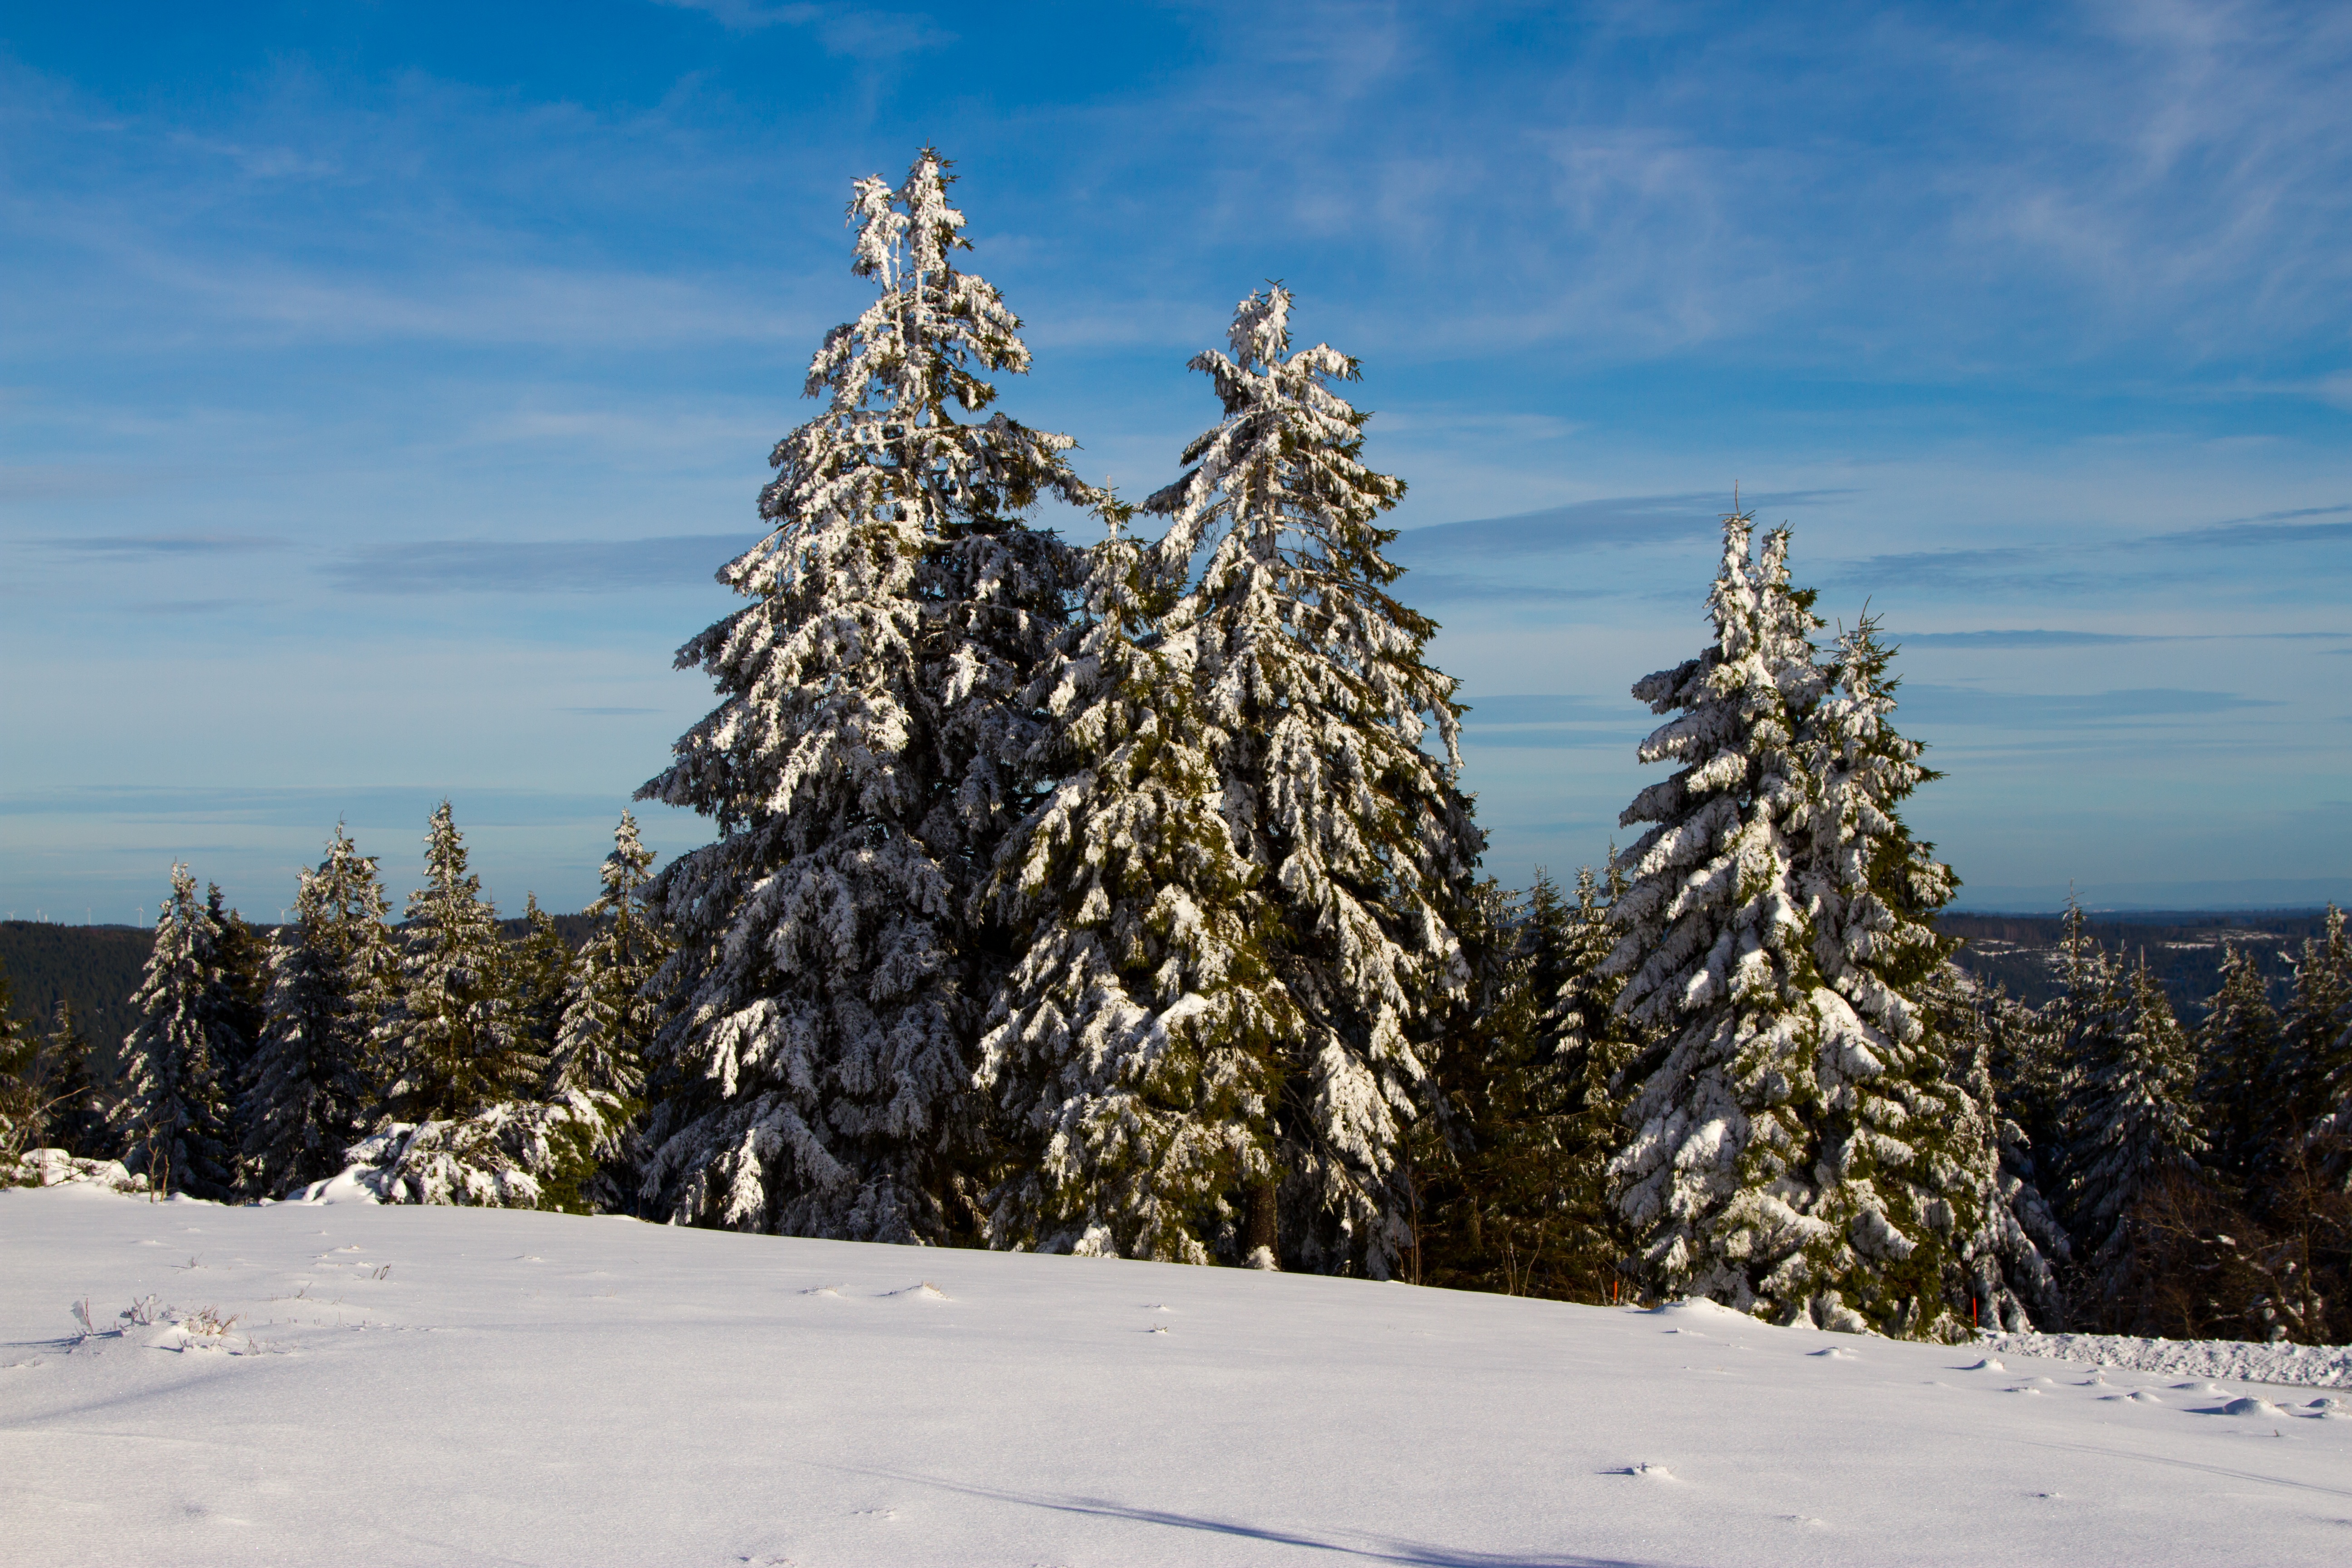
landscape, tree, nature, forest, wilderness, mountain, snow, cold, winter, sky, white, sunlight, mountain range, ice, weather, snowy, fir, christmas tree, season, trees, spruce, wintry, winter magic, black forest, grinding head, woody plant, mountainous landforms